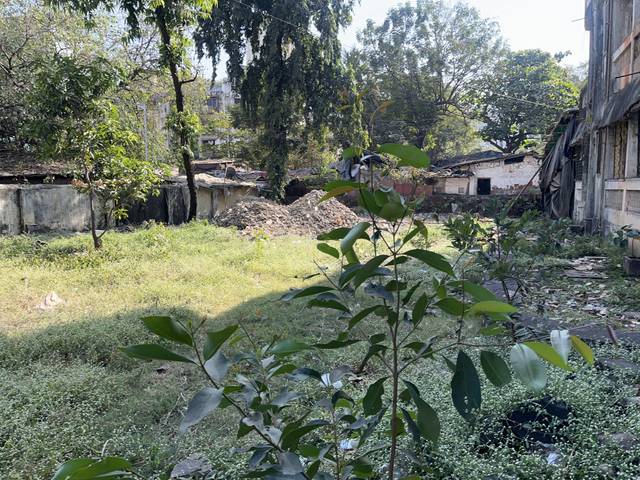
Region: India
Coordinates: 19.204, 72.843